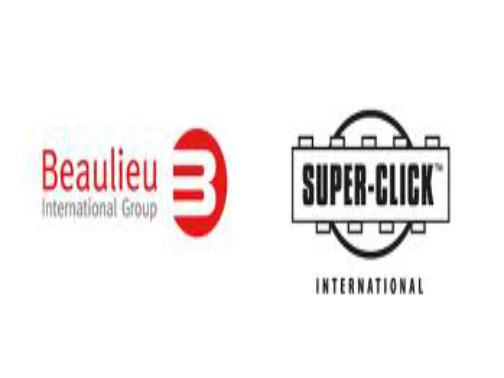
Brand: Beaulieu
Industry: Food